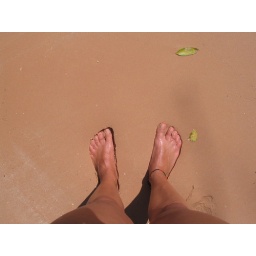
Steps in soft red sand